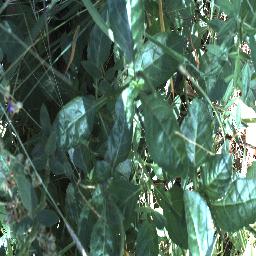
Label: snake_weed